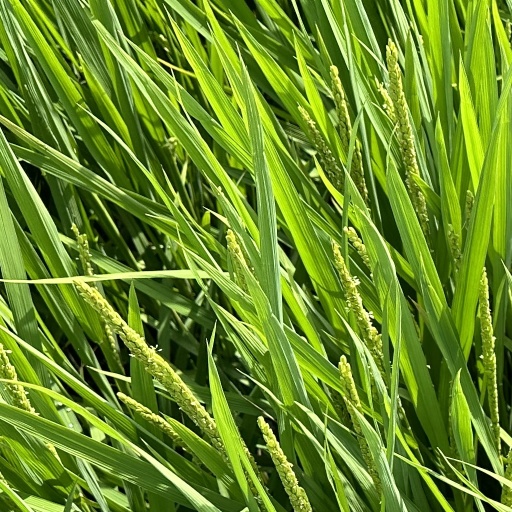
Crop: rice